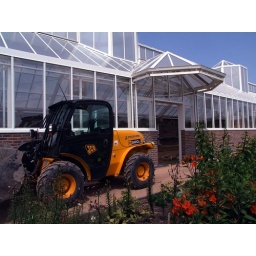
The new green house in the botanical gardens of wales with no plants in june 2007